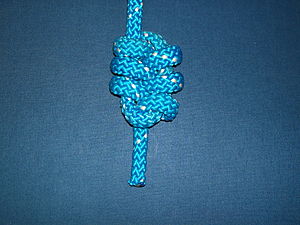
Ottetalsknob / Udvidet ottetalsknob
Sammentrukket
Udvidet ottetalsknob (sammentrukket)
Ottetalsknob eller flamsk knob er et knob, som bruges til at lave et stopknob på et reb, så det ikke løber ud af blokke, karabinhager og lignende genstande, som rebet løber igennem. Desuden kan et ottetalsknob på en tamp i et andet knob forhindre, at tampen glider gennem knobet, så dette løsner sig. Mange foretrækker at benytte ottetalsknob som stopknob frem for et af de forskellige overhåndsknob.